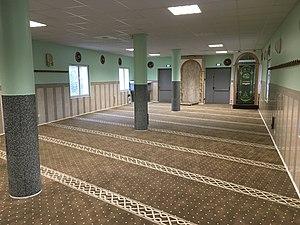
Mosquée Turque de Dreux, 2019.
Dreux est une commune française située dans le département d'Eure-et-Loir en région Centre-Val de Loire. C’est la deuxième plus grande ville du département par sa population après Chartres.